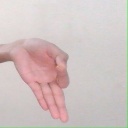
अक्षर: ज्ञ